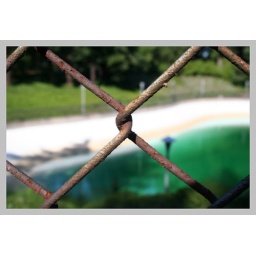
Rusty Fence in Washington Park, overlooking a very green reservoir. That water is scary looking.-H